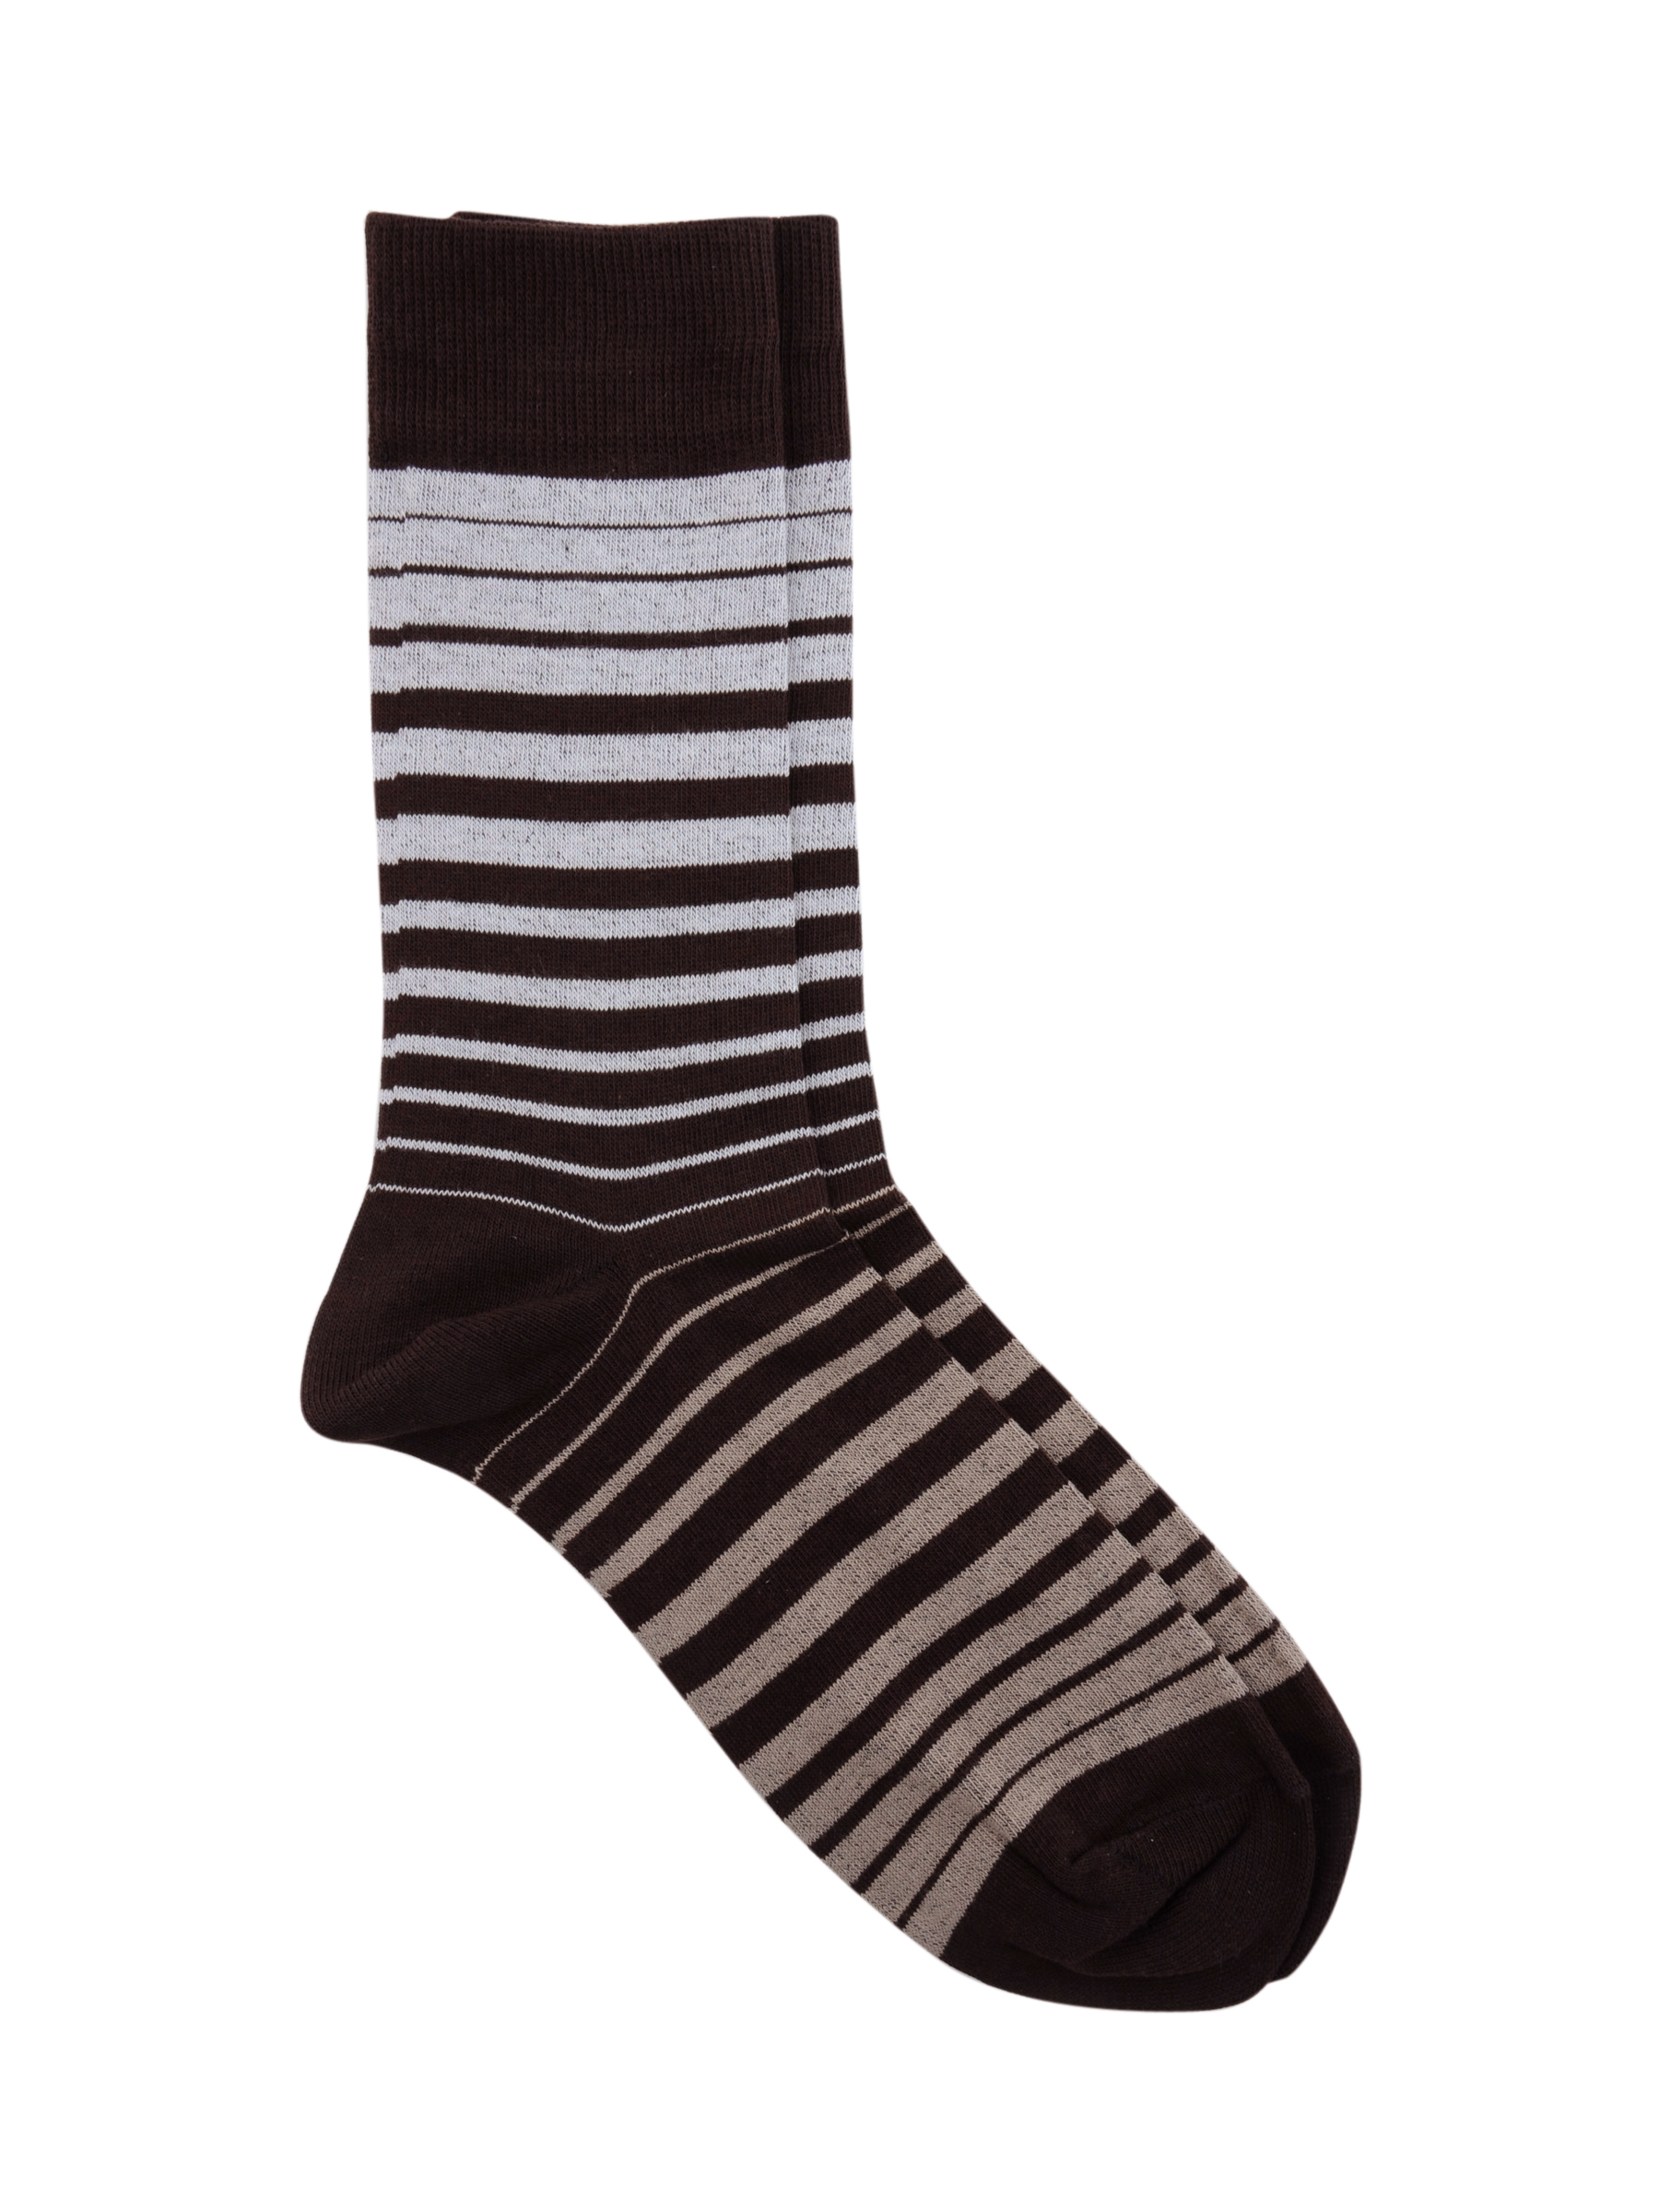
Reid & Taylor Men Stripes Brown Socks
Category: Accessories / Socks / Socks
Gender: Men
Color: Brown
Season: Summer 2016
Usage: Casual